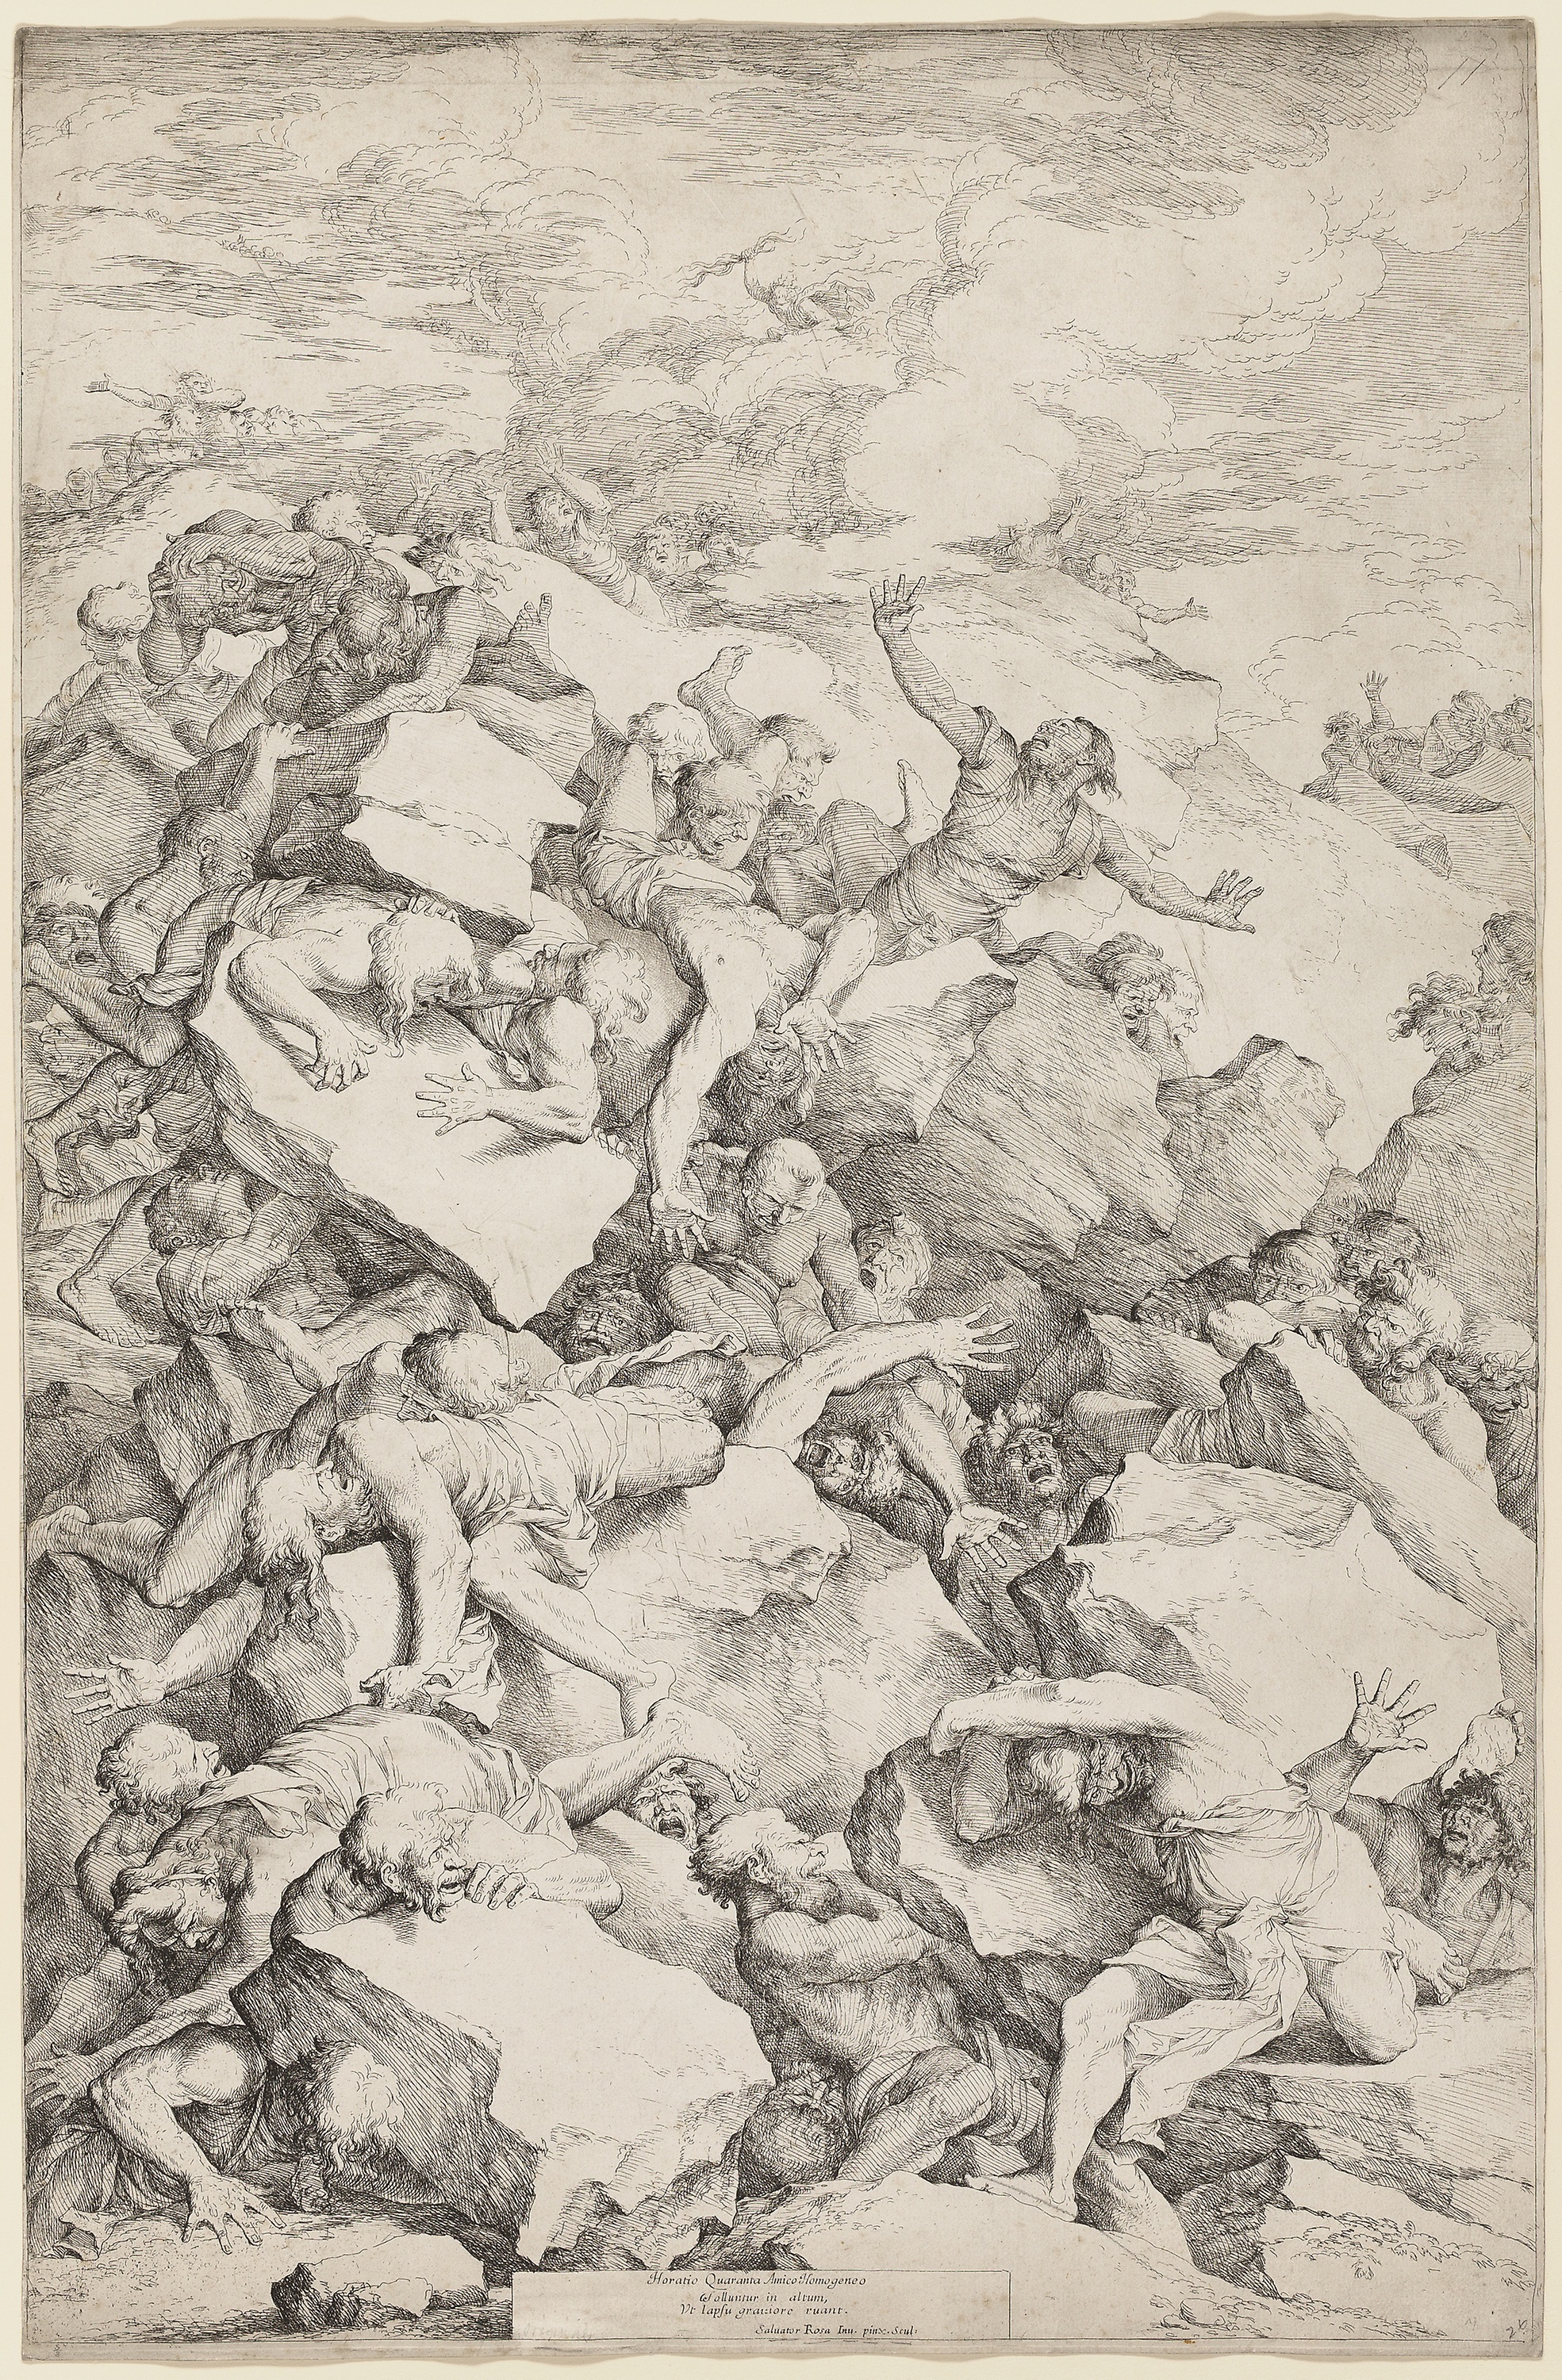
black and white, monochrome, artwork, drawing, sketch, visual arts